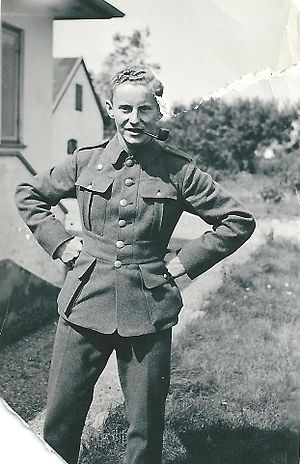
Hans Schultz
Hans Schultz under Besættelsen
Hans Schultz var en dansk modstandsmand og erhvervsmand.